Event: Nepal Earthquake
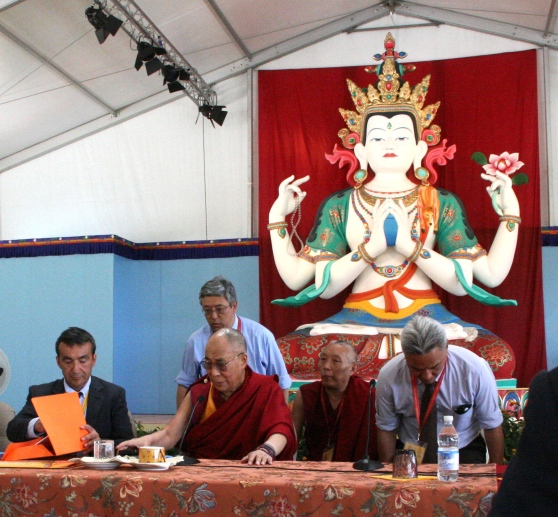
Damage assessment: no_damage